Josh Simmons

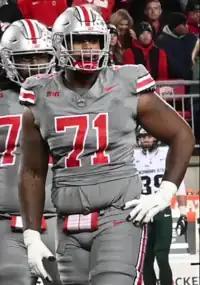
Simmons with the Ohio State Buckeyes in 2023

Joshua Simmons (born December 26, 2002) is an American professional football offensive tackle for the Kansas City Chiefs of the National Football League (NFL). He played college football for the San Diego State Aztecs and Ohio State Buckeyes, winning a national championship with the latter in 2024. Simmons was selected by the Chiefs in the first round of the 2025 NFL draft.